Russell Peters

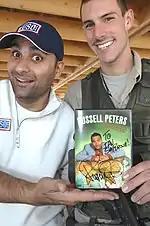
Russell Peters in Afghanistan on a USO tour (November 2007)

Peters released his debut comedy album, "Outsourced", of his performance aired on Comedy Central on 26 August 2006. The DVD version is uncensored; it has sold more than 100,000 copies, and remained on the National DVD Chart over one and a half years after its release.